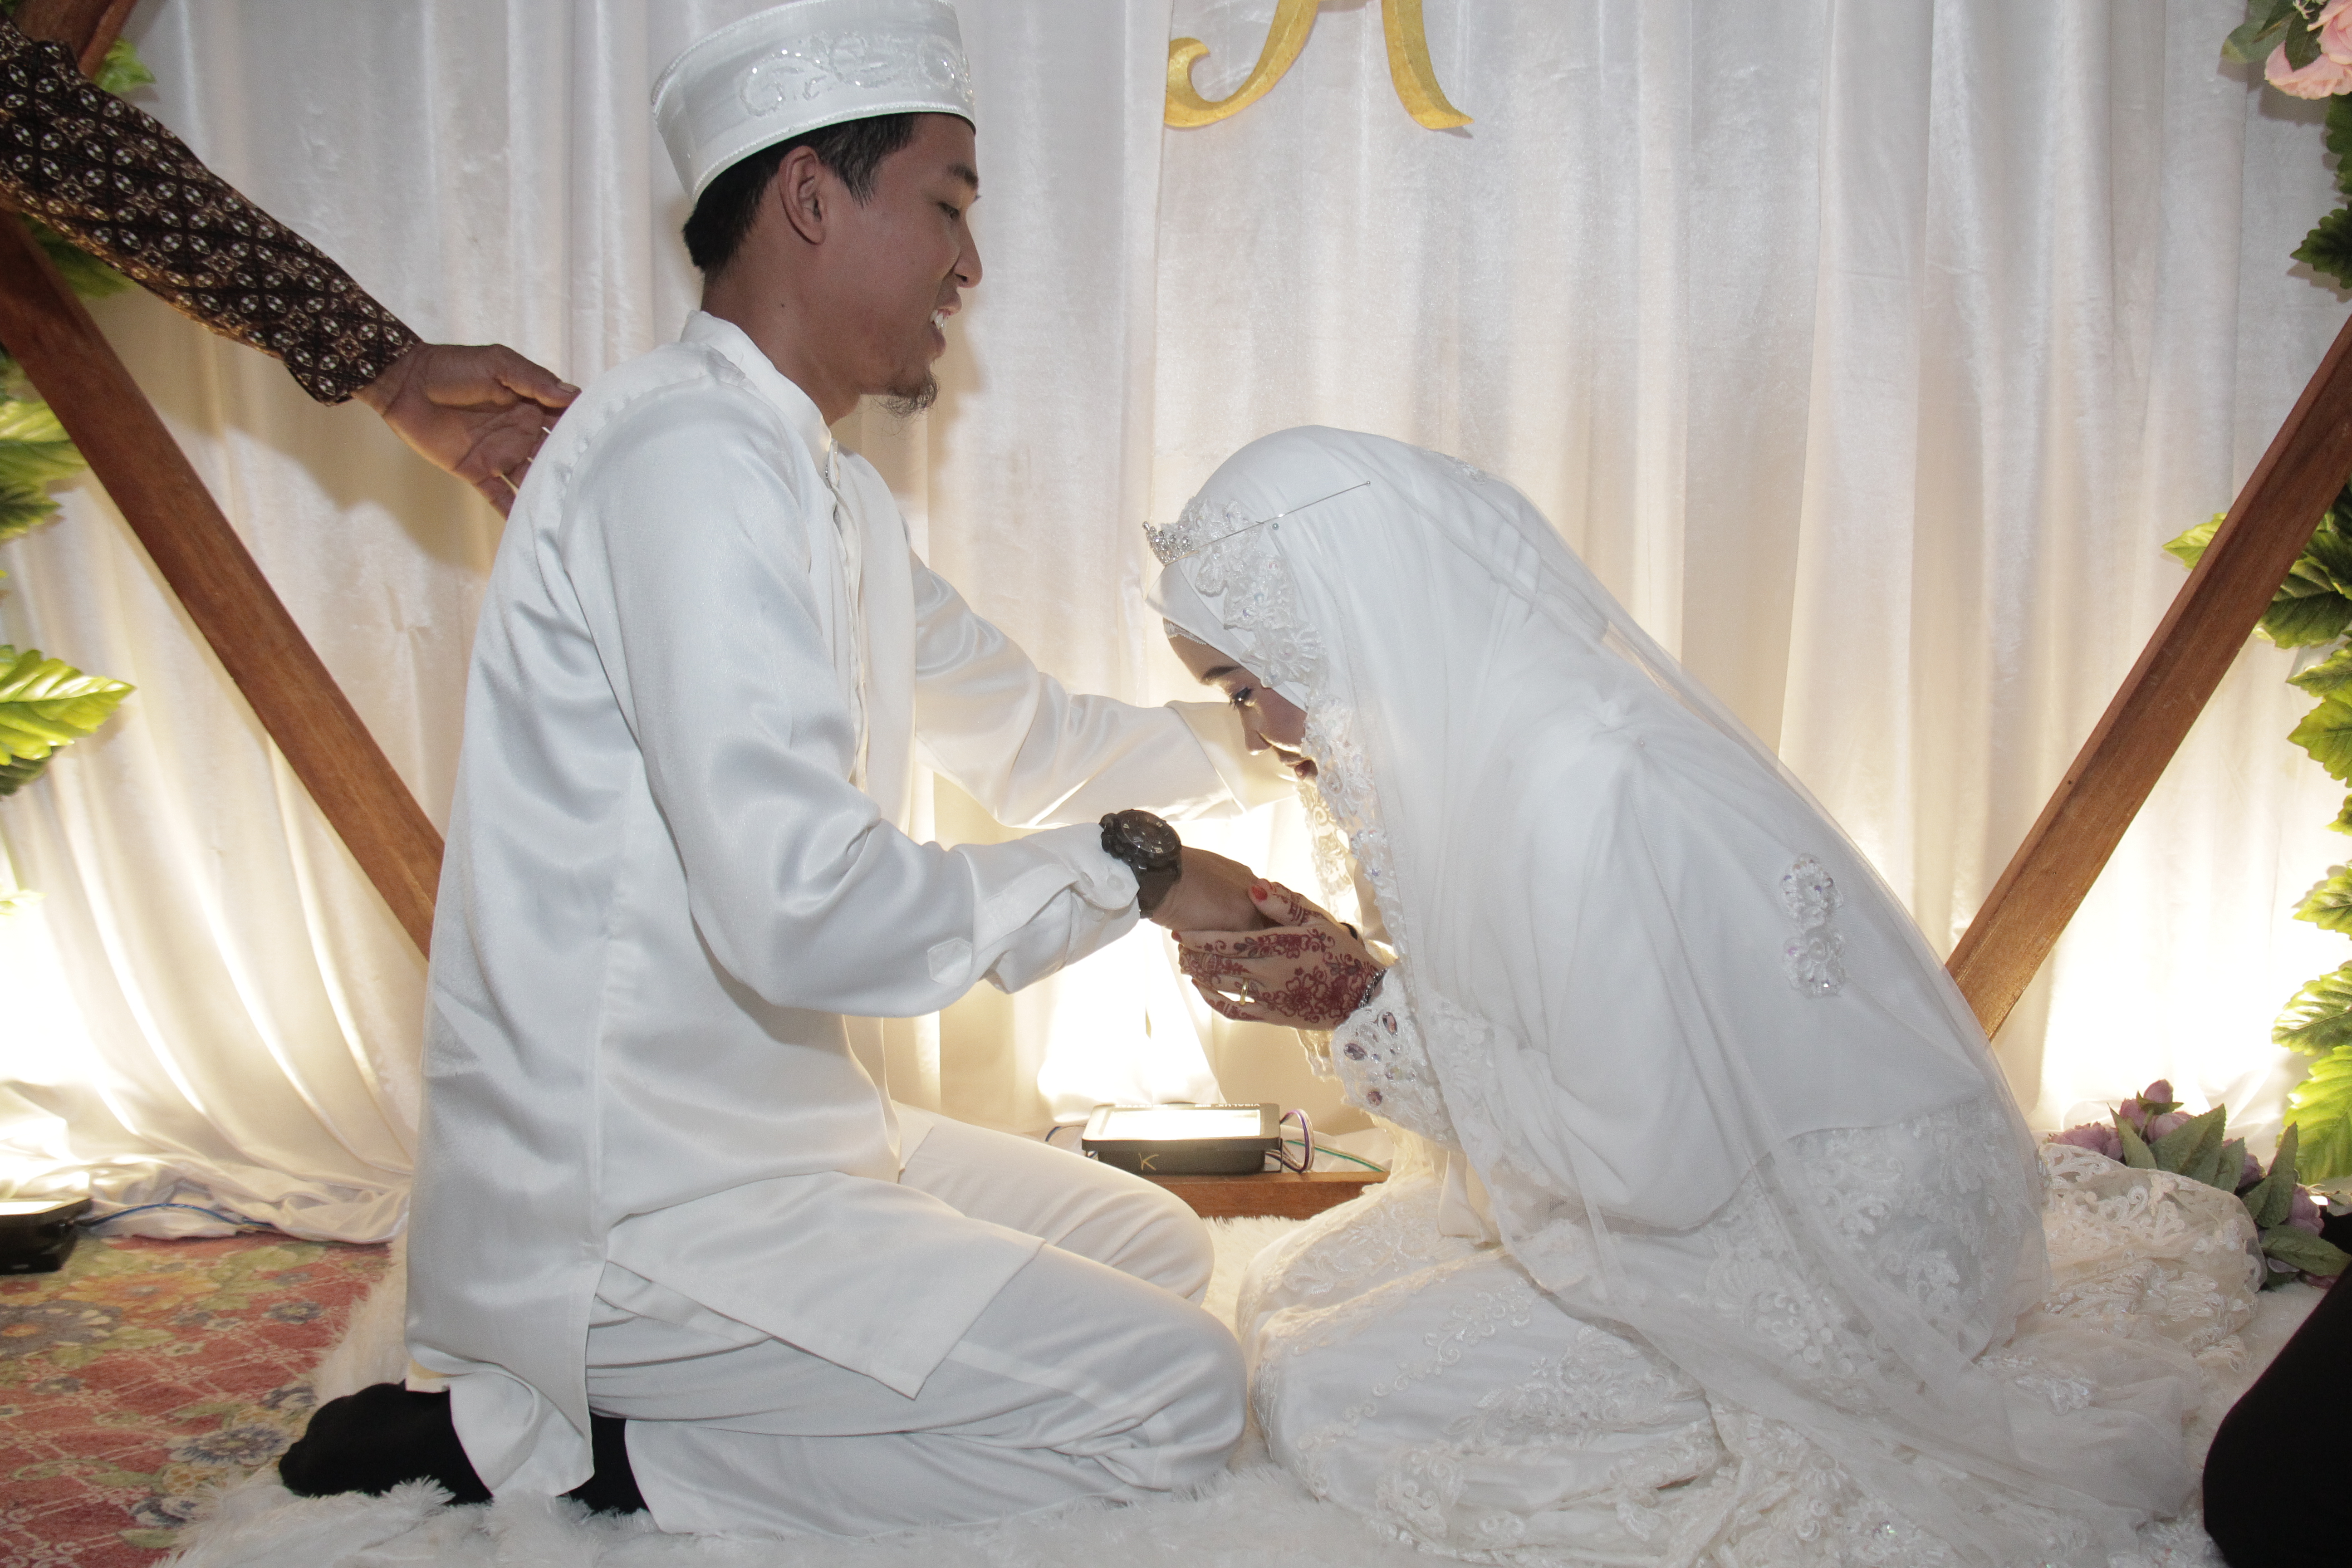
wedding, ceremony, marriage, event, ritual